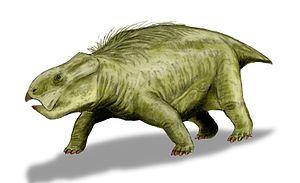
Les Kannemeyeriidae sont une famille éteinte de dicynodontes herbivores de grande taille, qui ont vécu au Trias. C'étaient les herbivores dominants durant cette période. Ils ont côtoyé les premiers dinosaures, et étaient la proie de sauropsides carnivores comme les rauisuchiens.